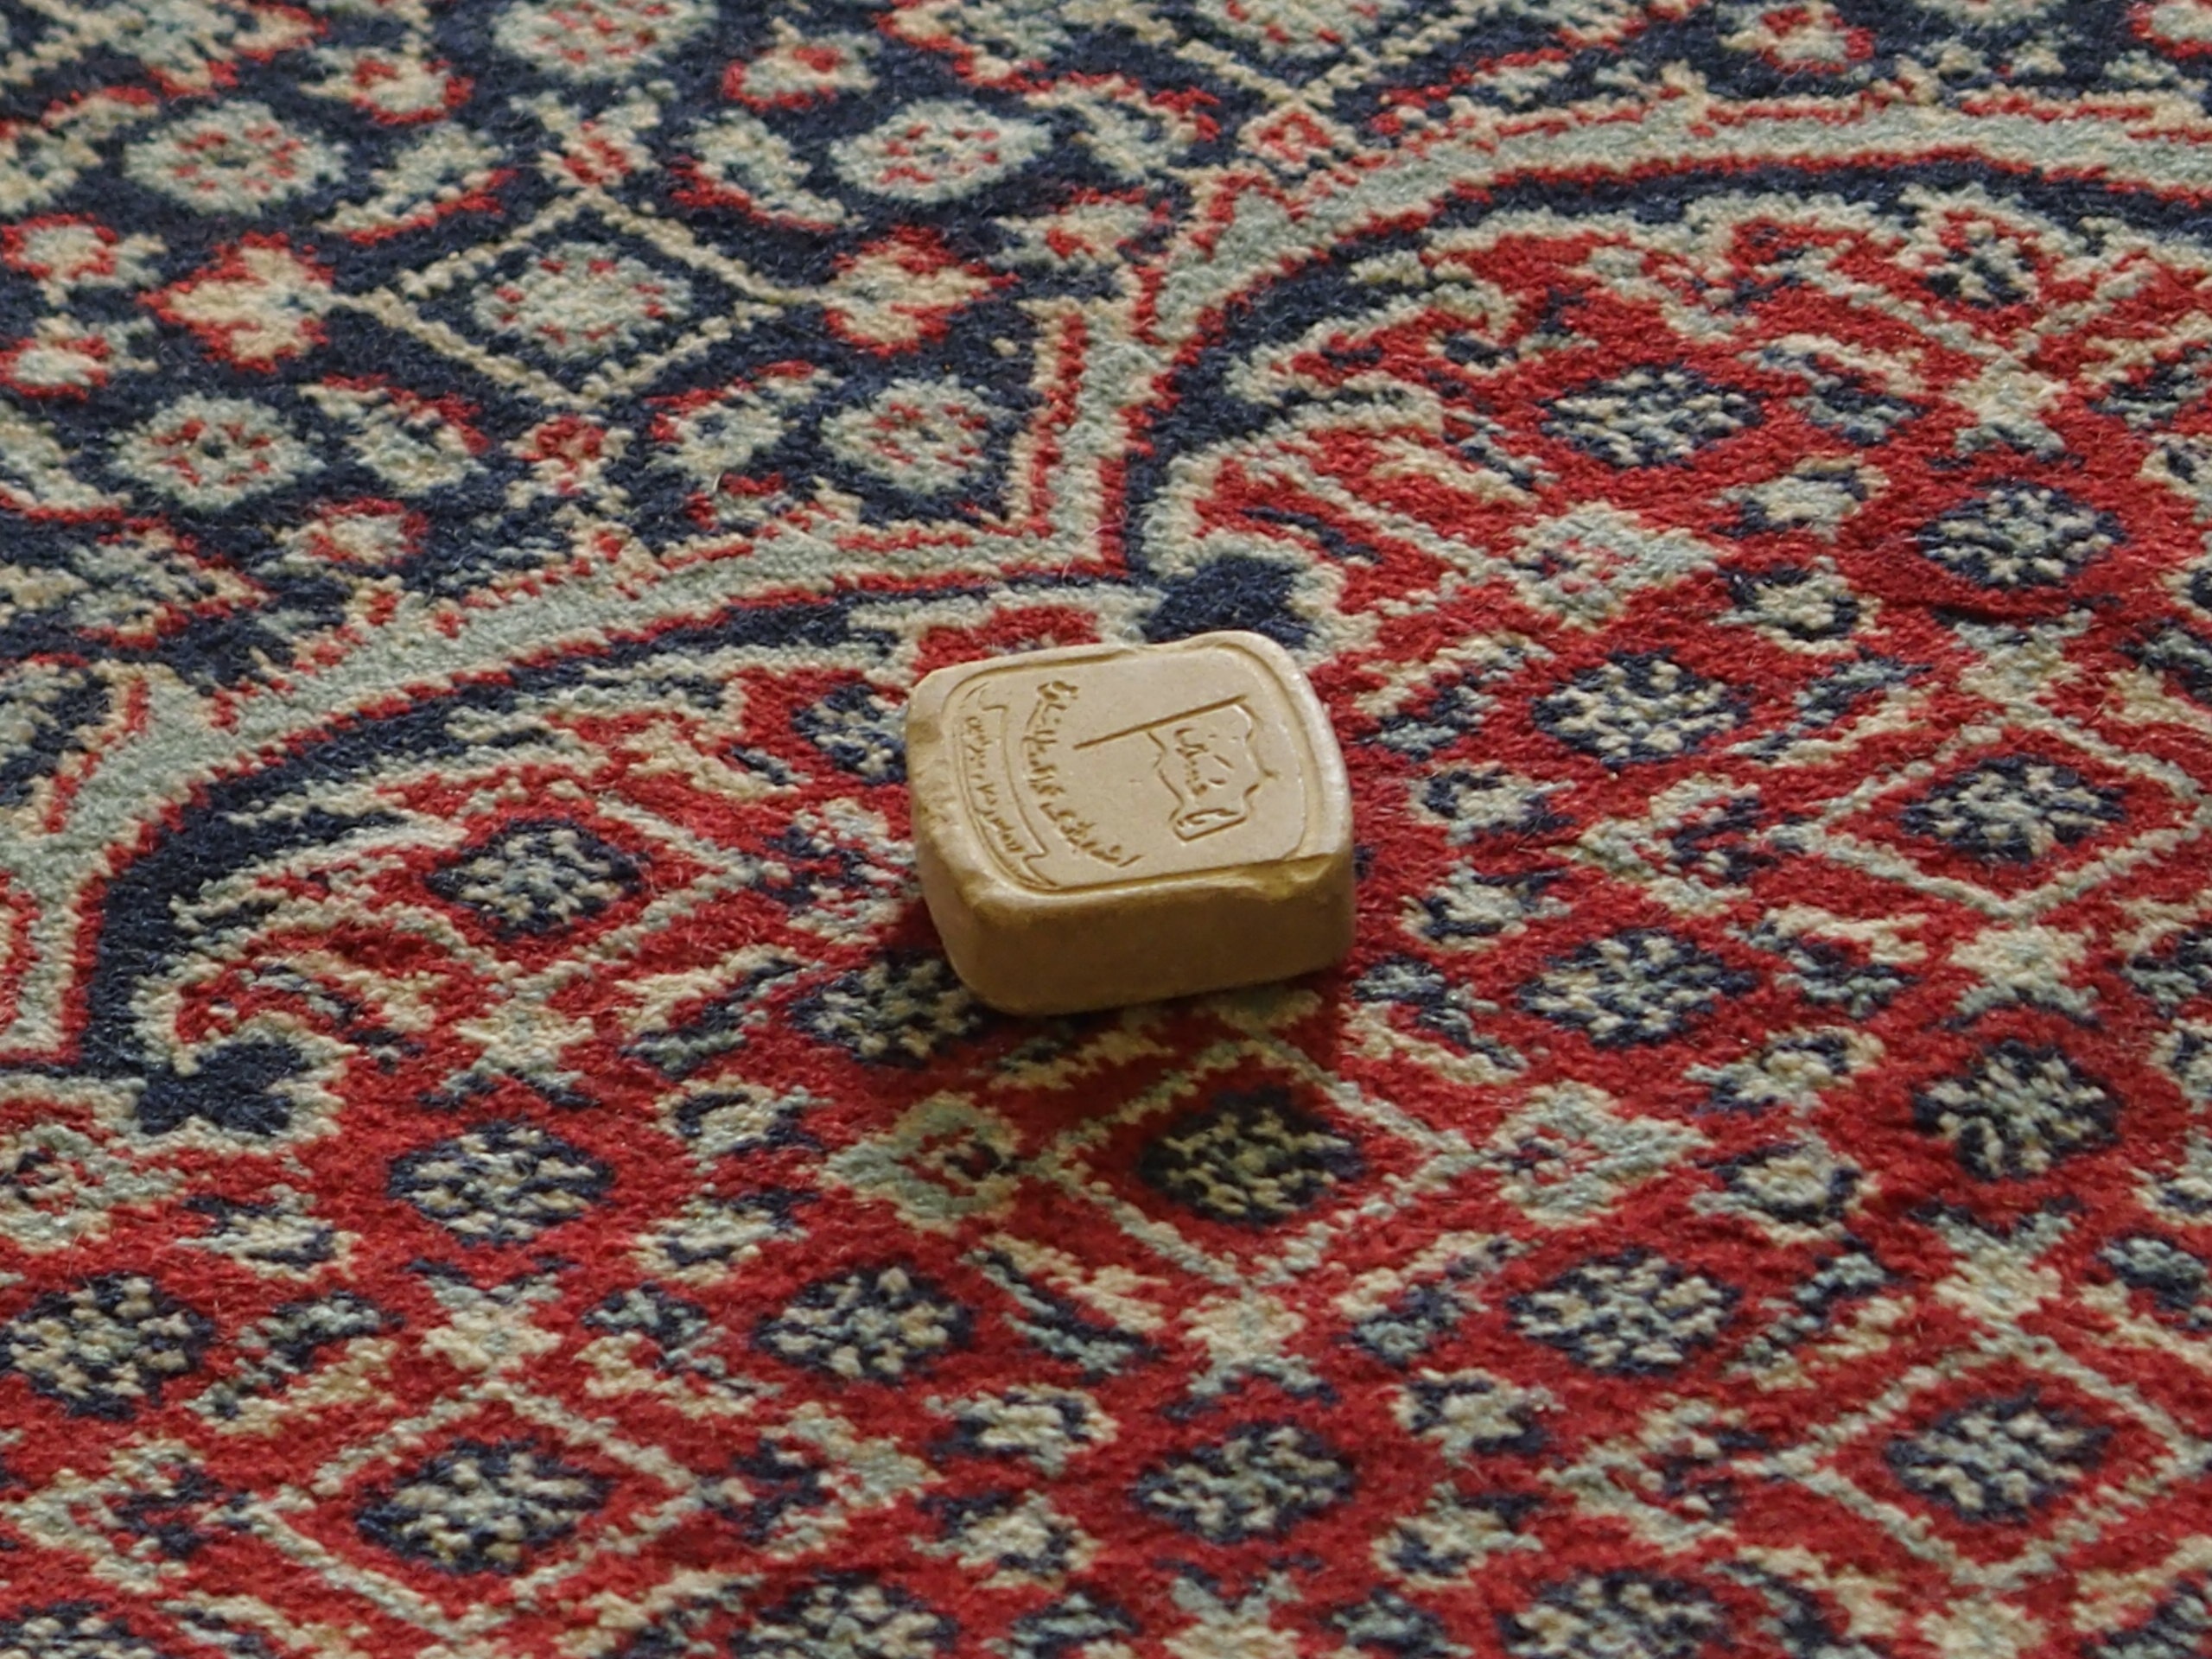
pattern, red, religion, material, crochet, textile, art, design, mosque, islam, carpet, tapestry, iran, flooring, prayer stone